Vertical banner

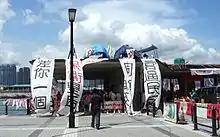
2007 vertical banners hung from the pier's rooftop.

Hundreds of protesters stayed around-the-clock to block the demolition of the British colonial relic Queen's Pier. White vertical banners were seen being hung from the roof of the pier as hunger strikes continued for days. The readings, from left to right, roughly translated as "Need One More of You", (「差你一個」), "Safeguard the Queen('s Pier)" (「保衛皇后」), "Fight To The Death" (「同佢死過」) and "Government Coerces Citizens Revolt" (「官逼民反」). This preservation campaign has been considered as the birth of Hong Kong's localist movement as younger Hong Kong citizens identified more as independent Hong Kongers.